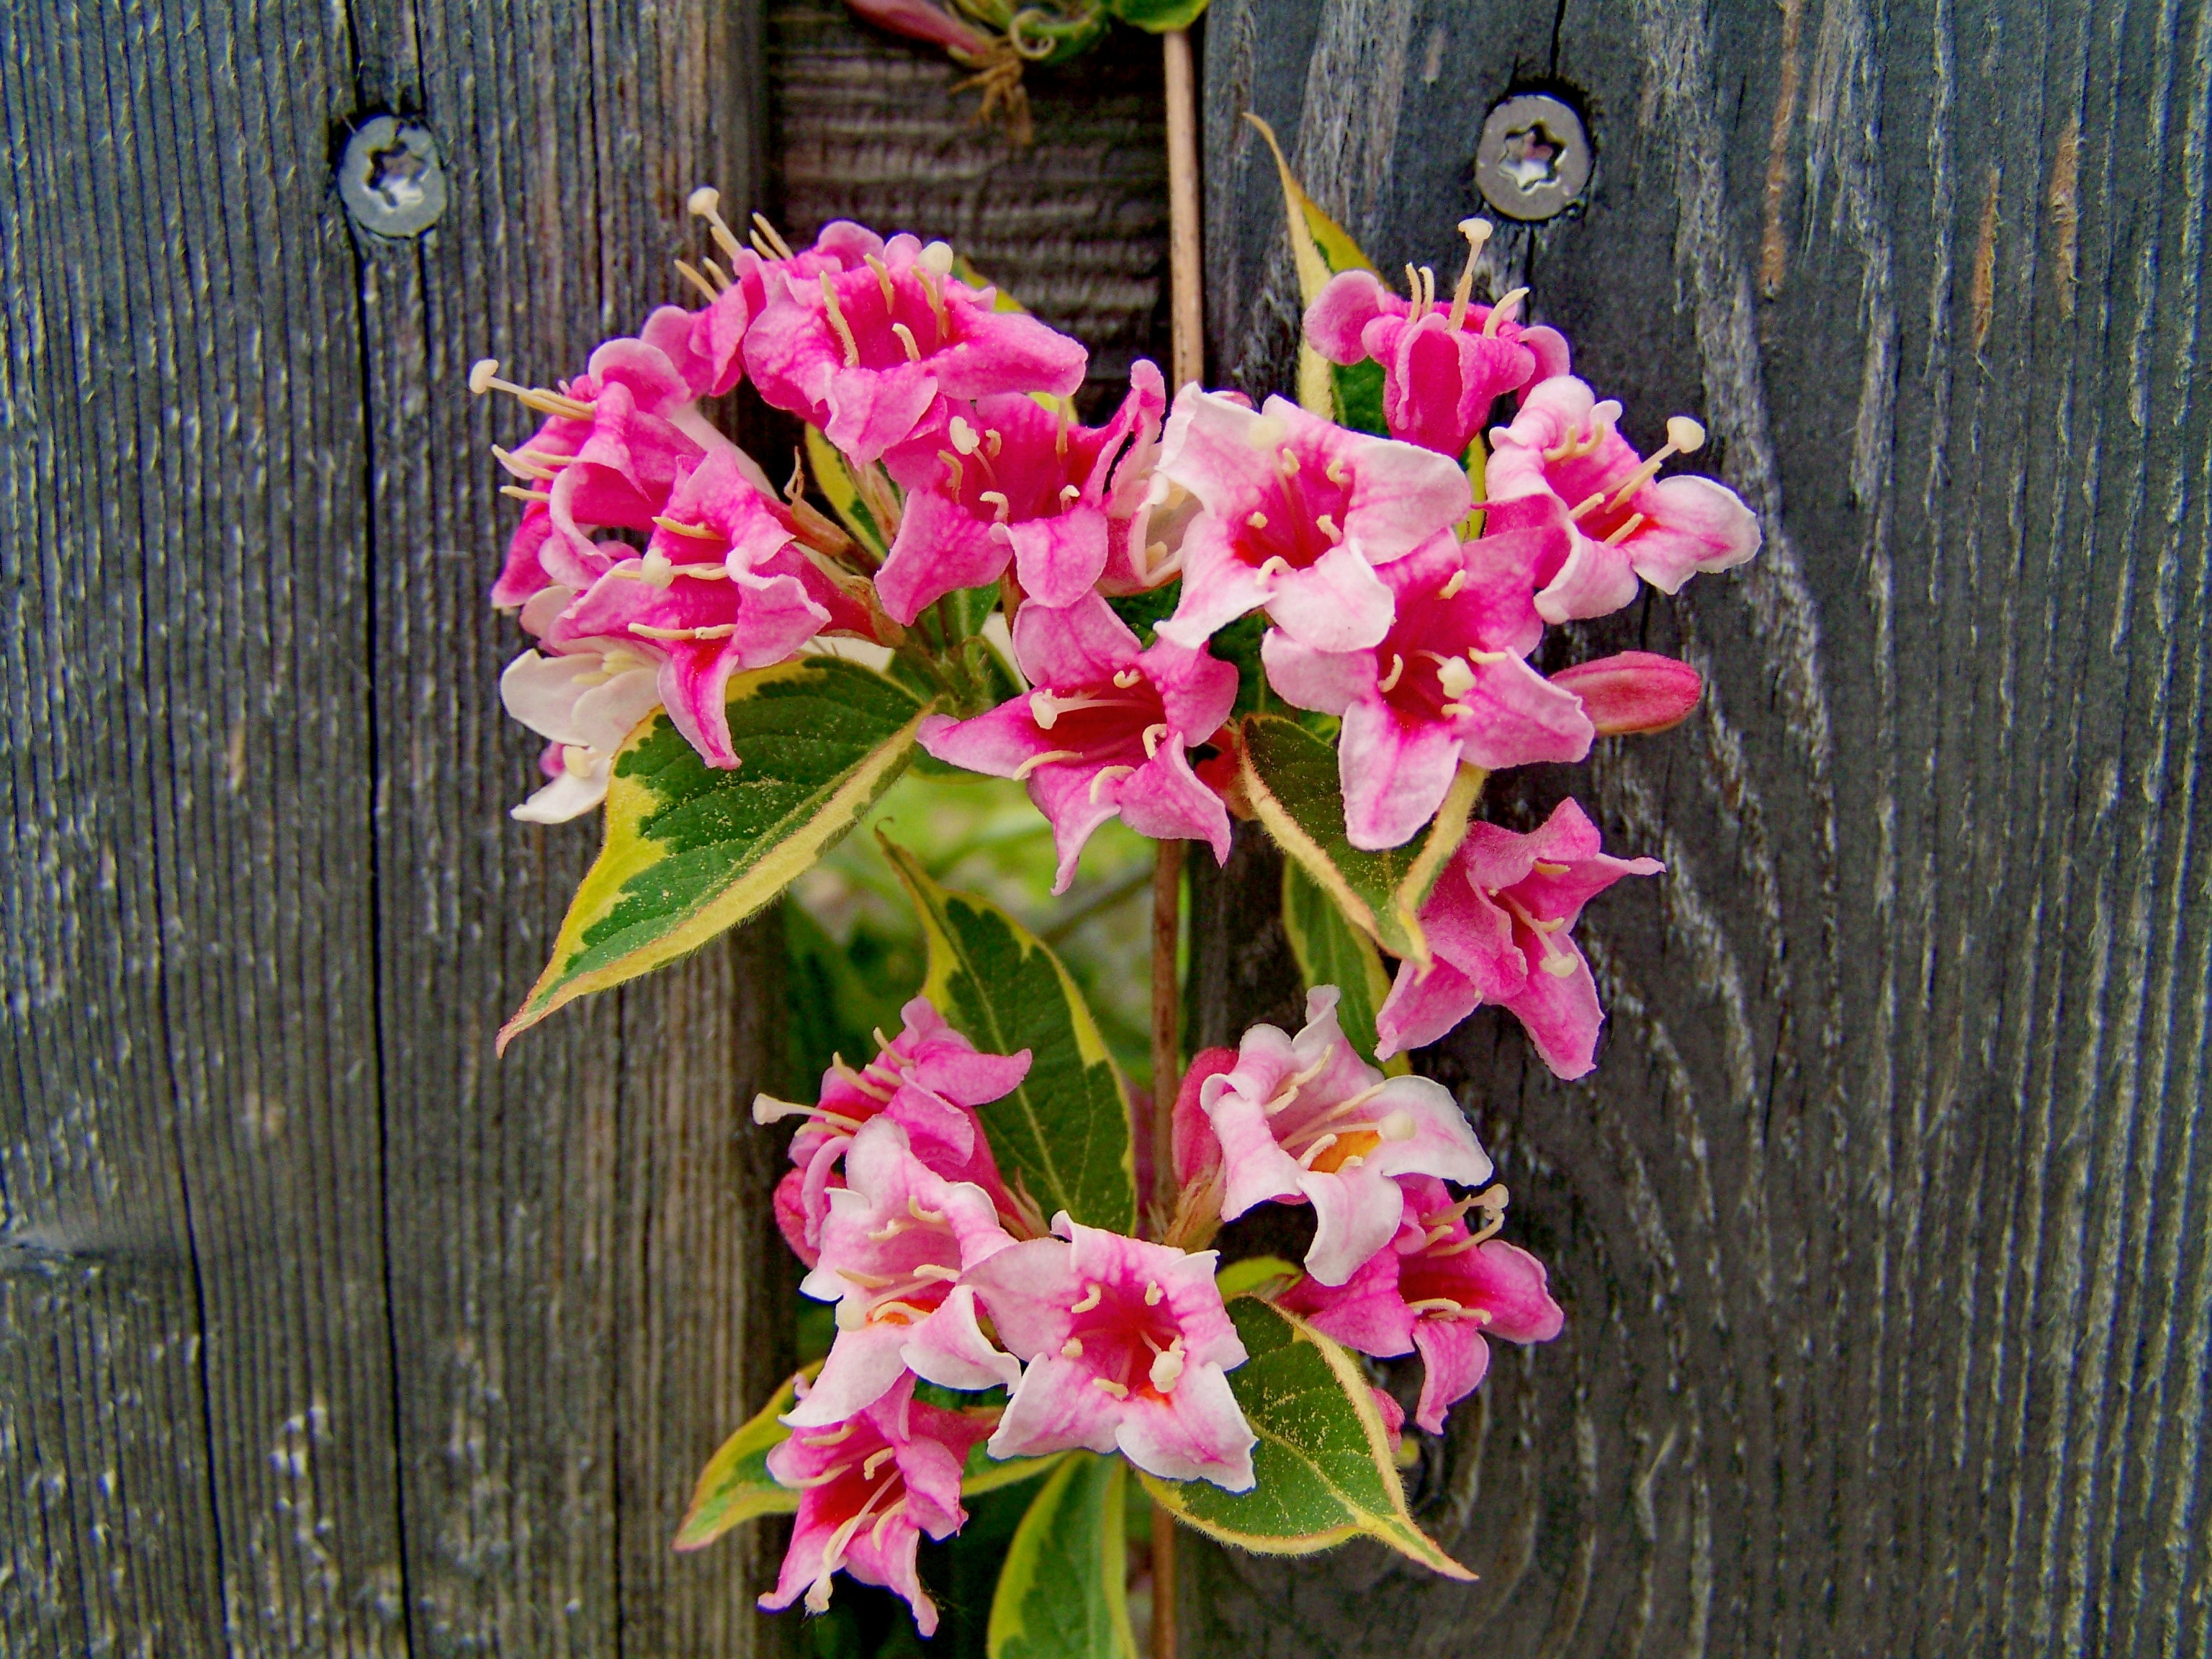
blossom, plant, flower, botany, garden, pink, flora, orchid, shrub, floristry, flowering plant, cattleya, dendrobium, land plant, r zsalonc, pink flowered shrub